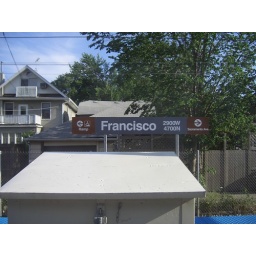
no, still in Chicago, sitting in the &amp;quot;EL&amp;quot; train, brown line to Kimball